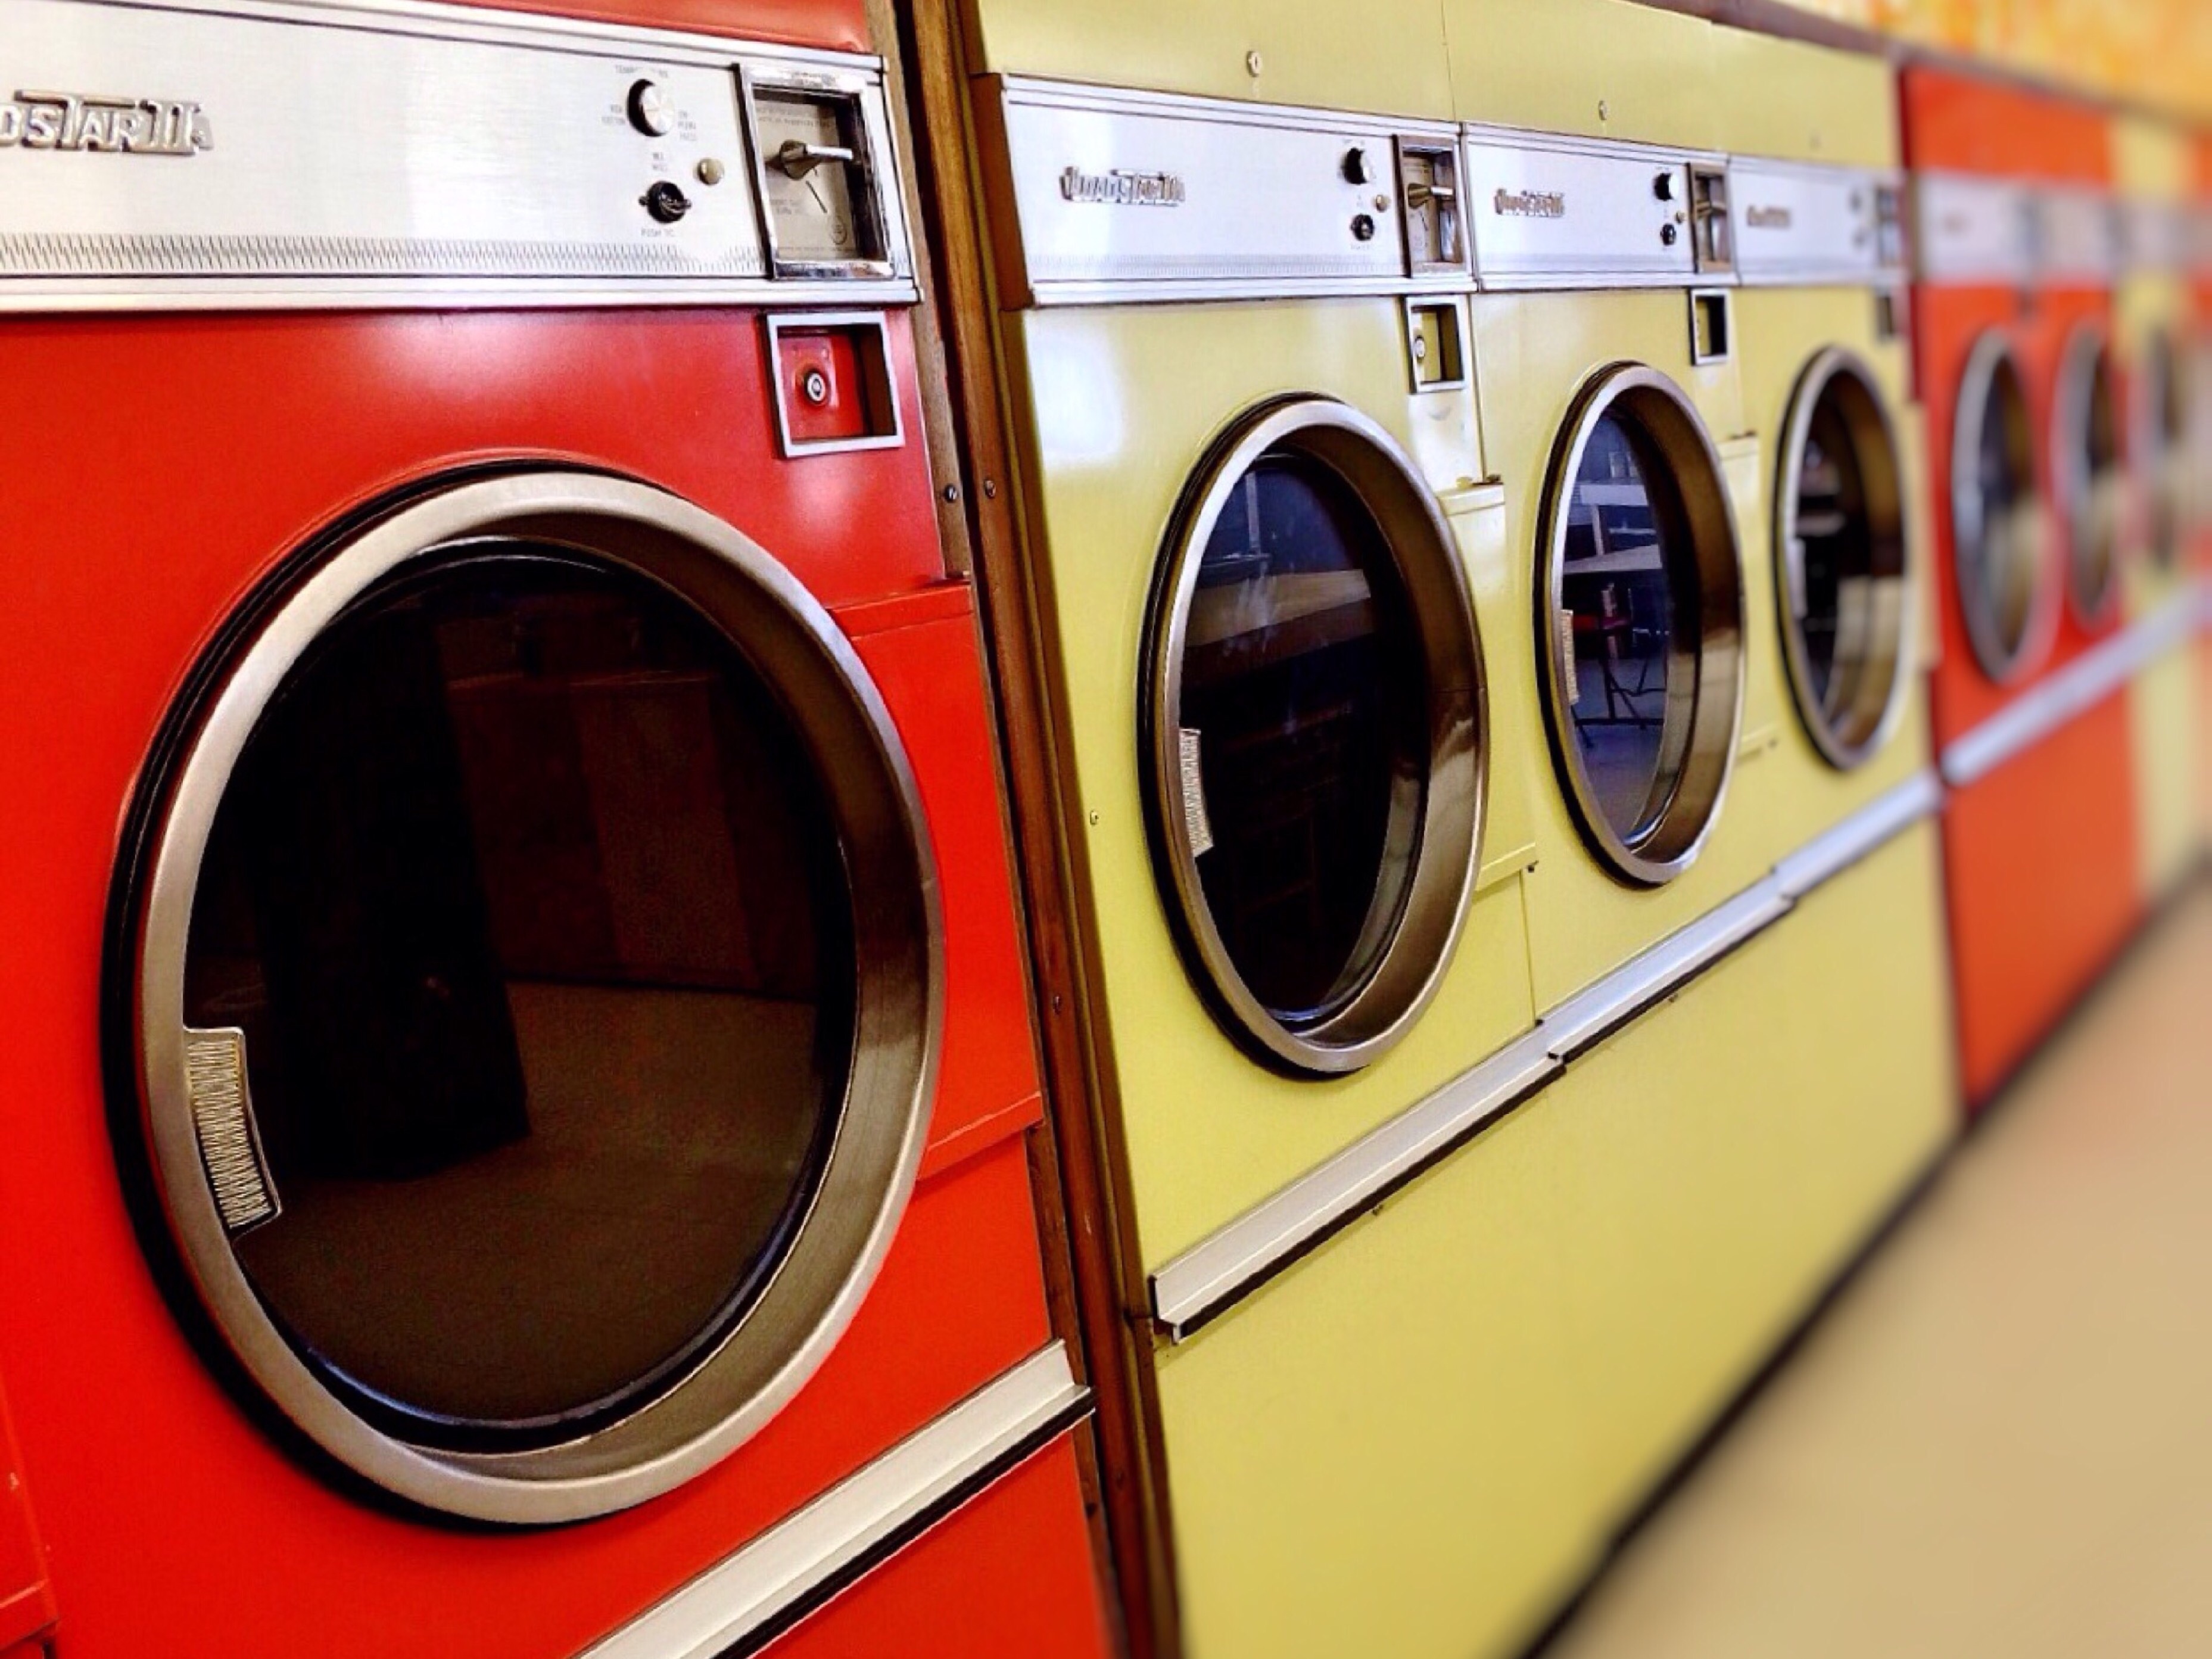
car, transport, vehicle, color, machine, laundry, laundromat, dryer, washer